Jin (Chinese state)

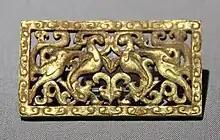
Jin State gilt bronze plaque

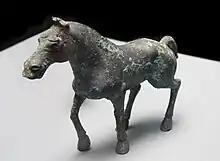
Jin State Bronze Horse

In 607BC, Duke Ling of Jin (620–607) was killed by Zhao Chuan (趙穿) under the orders of his uncle Zhao Dun. Prince Heitun was placed on the throne as Duke Cheng of Jin (606–600). This was the beginning of the slow shift of power from the Jin dukes to the ministerial clans. Duke Li of Jin (580–573), the grandson of Duke Cheng, tried to break the power of the clans by fostering conflicts between them. In 573BC, he was killed by the Luan (欒氏) and Zhonghang (中行氏) clans. Duke Dao of Jin (572–558) strengthened the ducal power, but could not eliminate the power of the other aristocratic families.